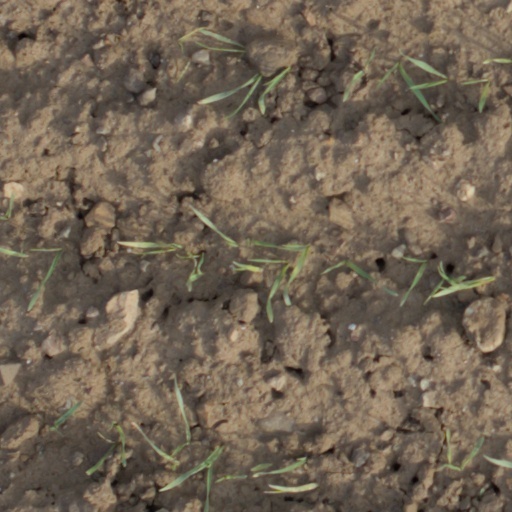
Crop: wheat